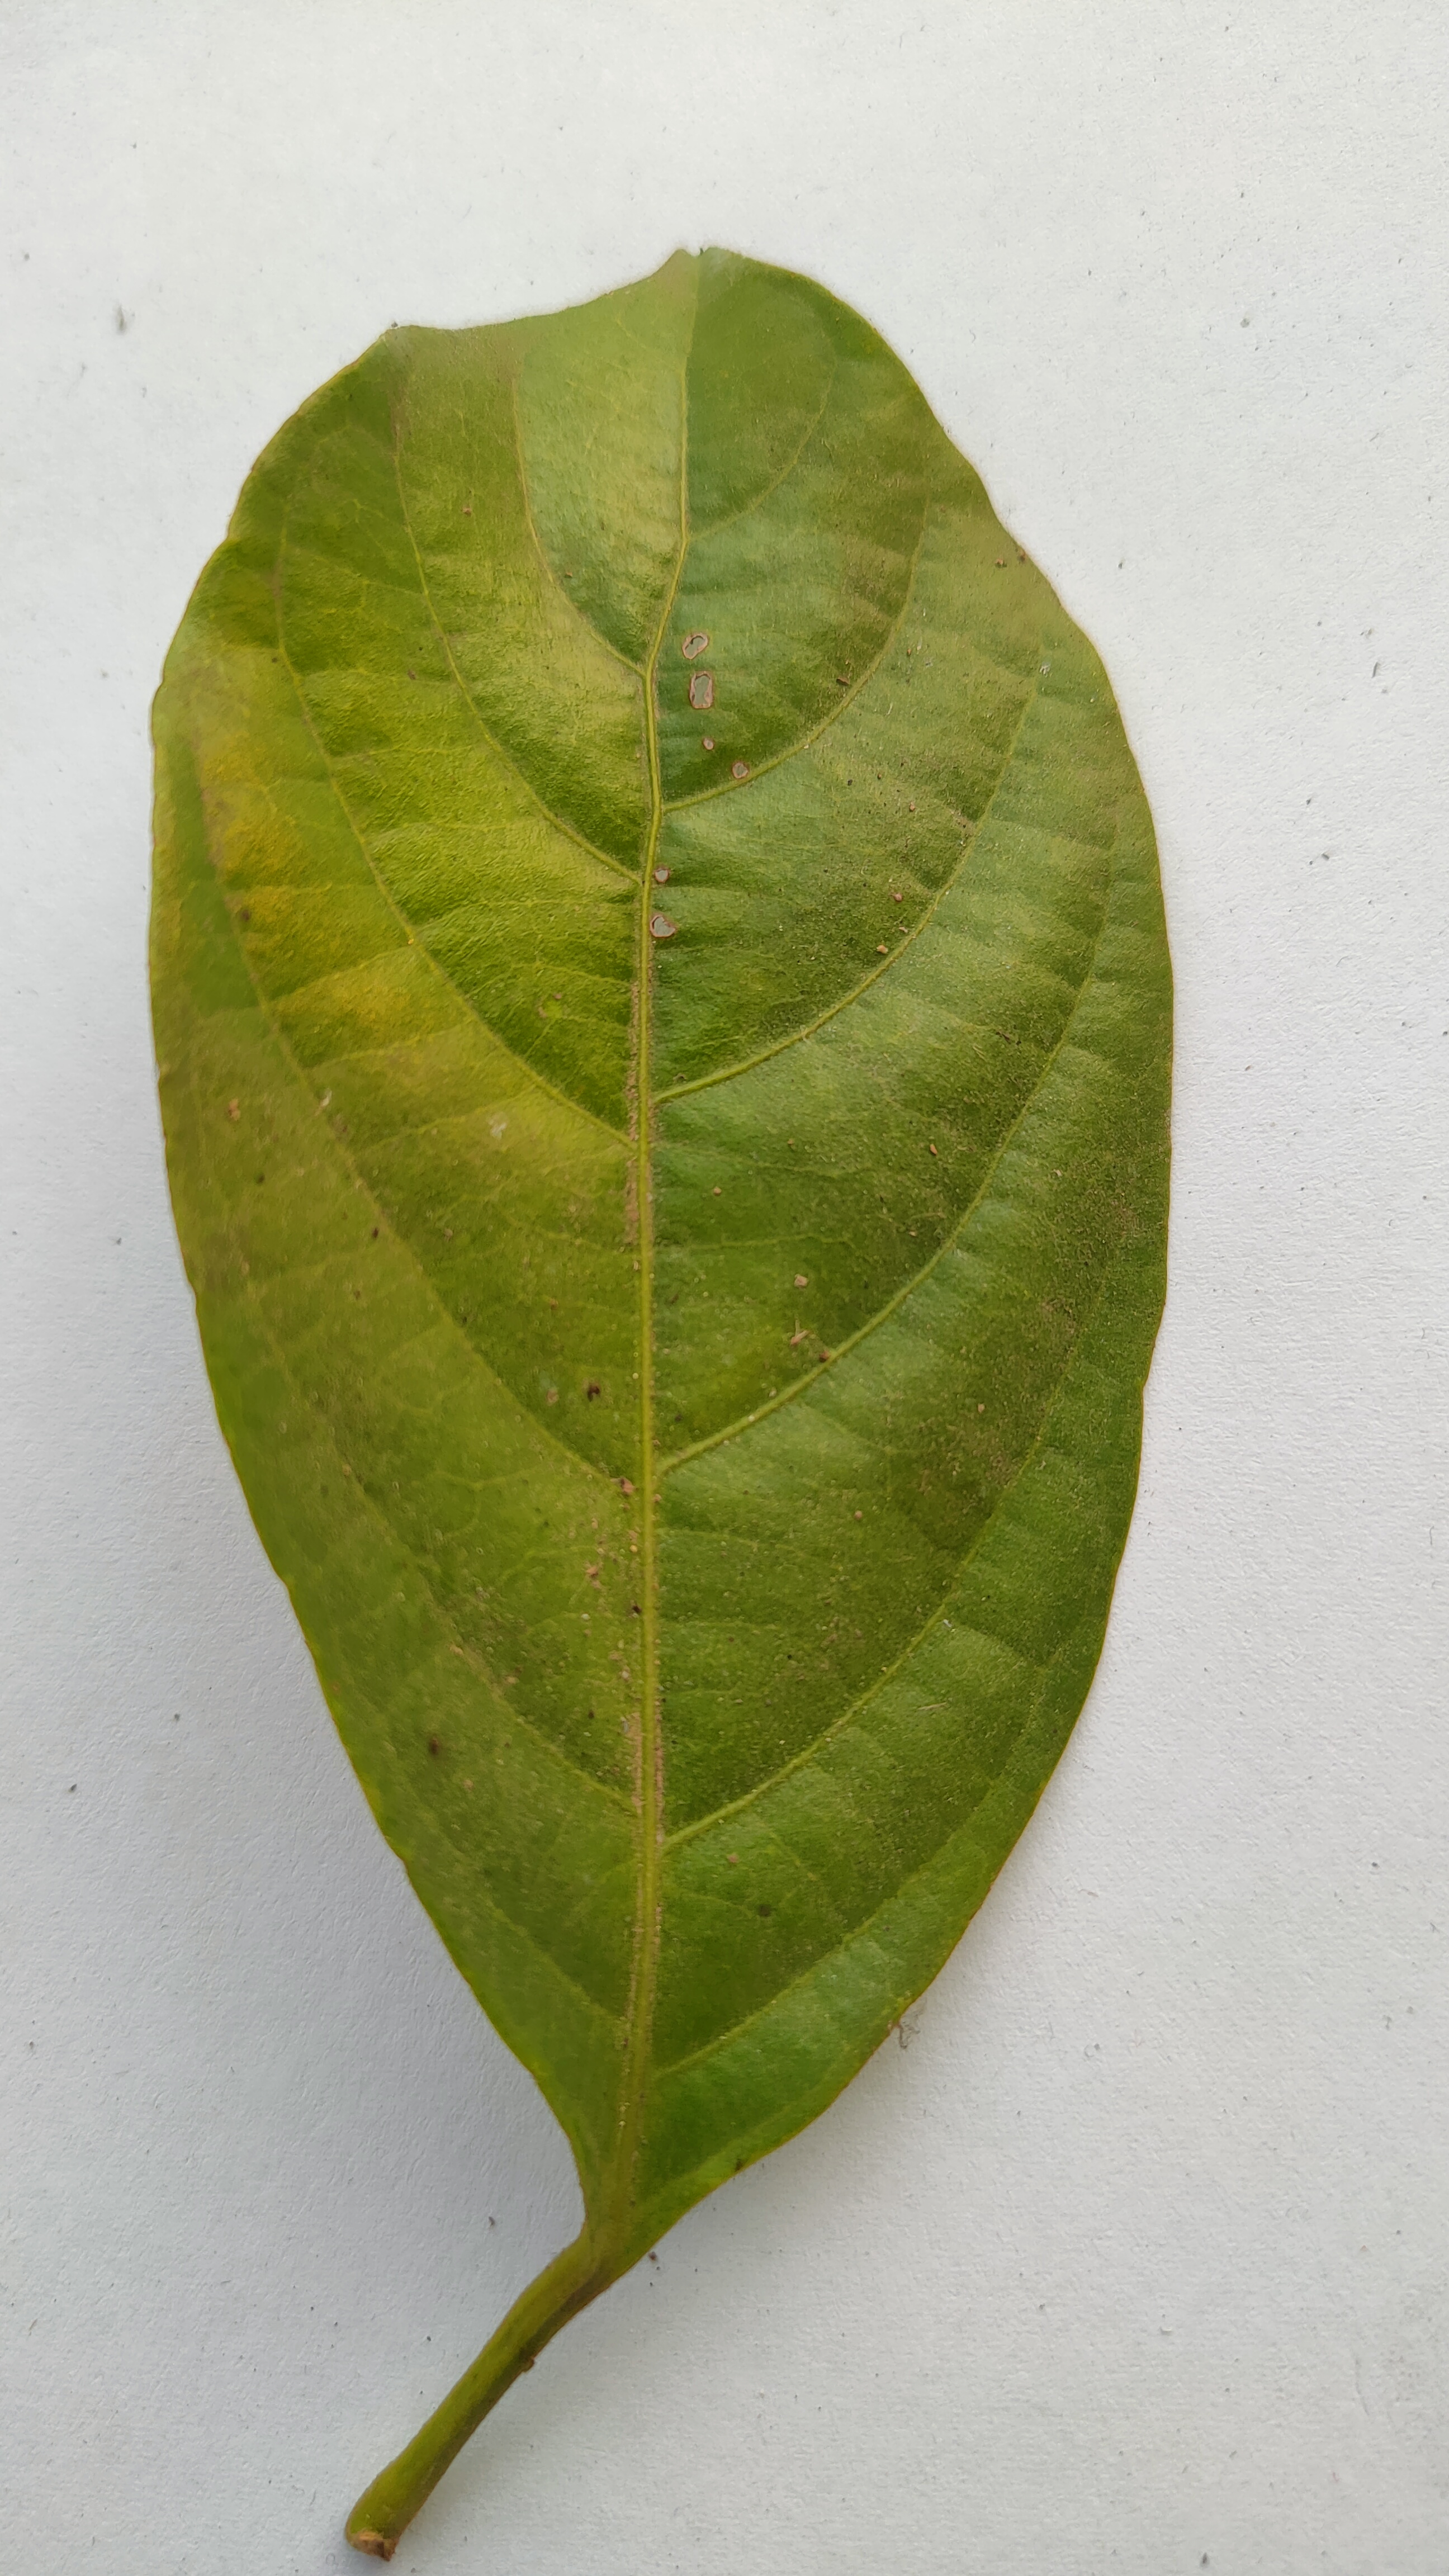
Leaf variety: Lotkon